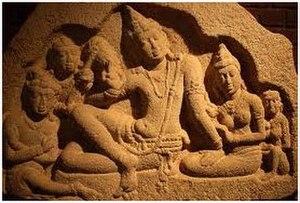
L’Isurumuniya est un temple bouddhiste du Sri Lanka situé juste à l'est du Tissawewa à Anurâdhapura. Il présente plusieurs ensembles de sculptures particulièrement intéressants : les amants d'Isurumuniya, le bassin aux éléphants et la famille royale.